Kasberger Linde

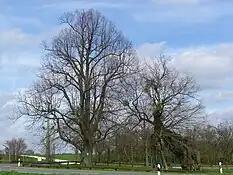
The new (left) and old (right) Kasberger lime tree in May 2007

During the early 20th century, the lime tree gained national attention due to various reports. In 1902, the "Augsburg Abendzeitung" published a report about the lime tree, and the same year, the "Bamberger Tagblatt" also covered the tree in their report. Soon after, the lime tree was featured in a report in the travel guide "Die Fränkische Schweiz".